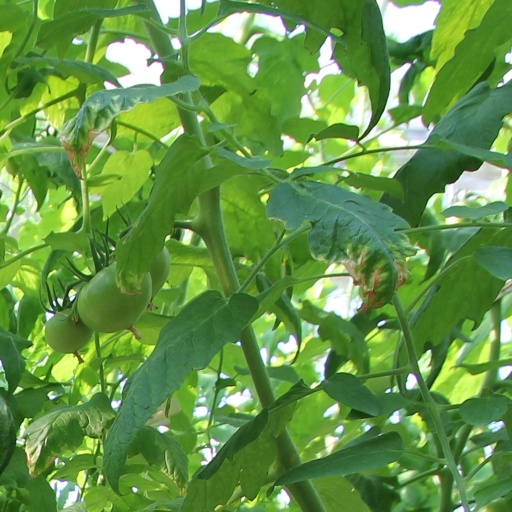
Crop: tomato